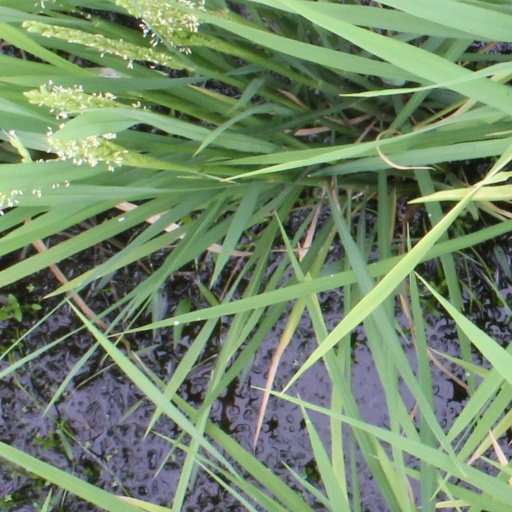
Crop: rice